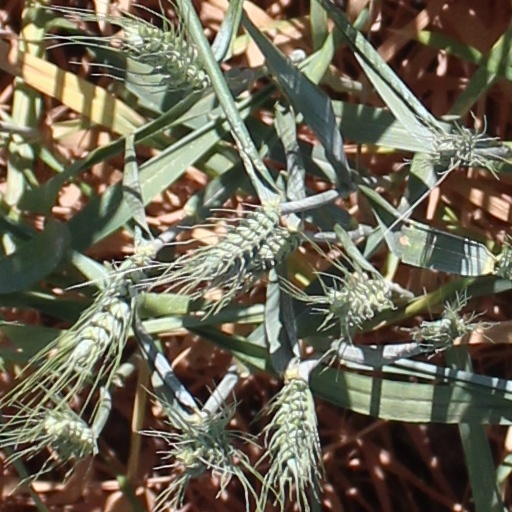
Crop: wheat